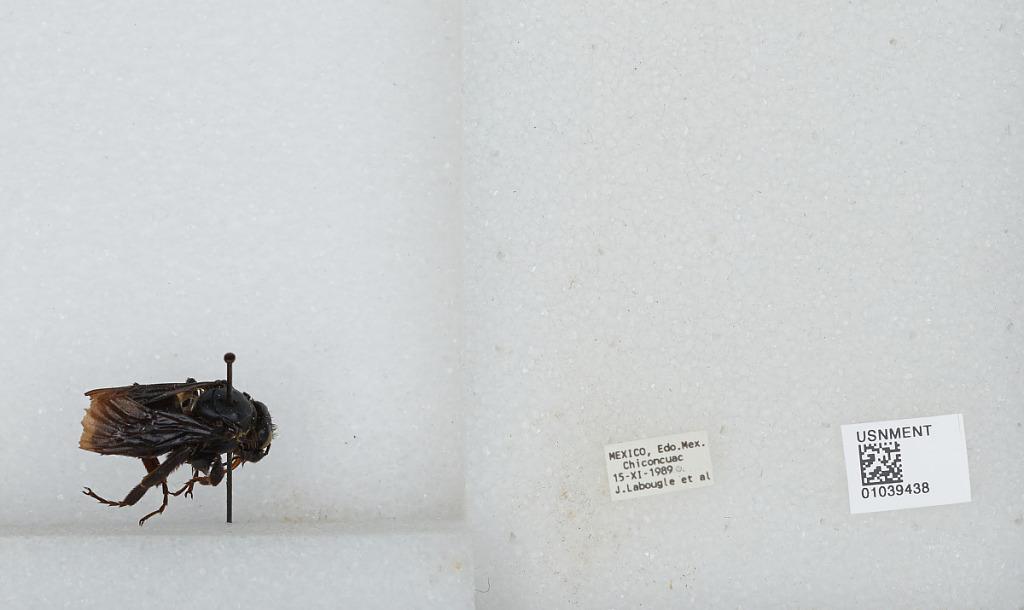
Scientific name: Bombus (Fervidobombus) sonorus Say
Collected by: J. Labougle et al.
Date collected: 1989-11-15
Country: Mexico
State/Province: Mexico
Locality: Chiconcuac